St. John Cantius Church (Chicago)

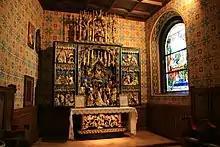
Replica of the Veit Stoss Altar

In 2003, work was completed on a replica of the renowned Veit Stoss Altar of St. Mary's Basilica in Kraków. Carved by artist Michał Batkiewicz over an eight-year period, this one-third scale copy was commissioned as a tribute to the Galician immigrants who founded the parish in 1893.